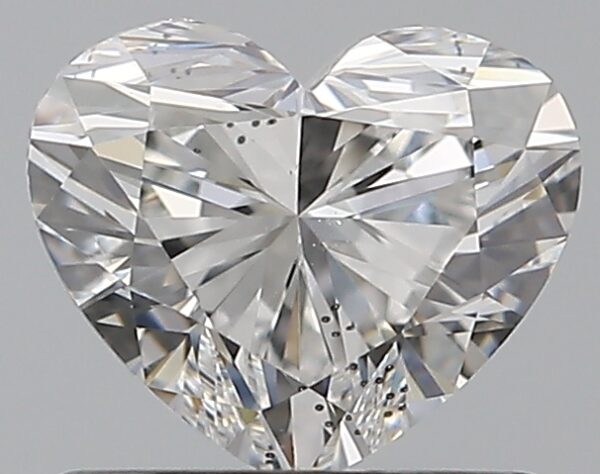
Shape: heart
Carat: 0.73
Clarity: SI1
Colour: E
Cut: EX
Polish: EX
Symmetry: VG
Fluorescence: N
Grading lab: GIA
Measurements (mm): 5.29 x 6.28 x 3.72